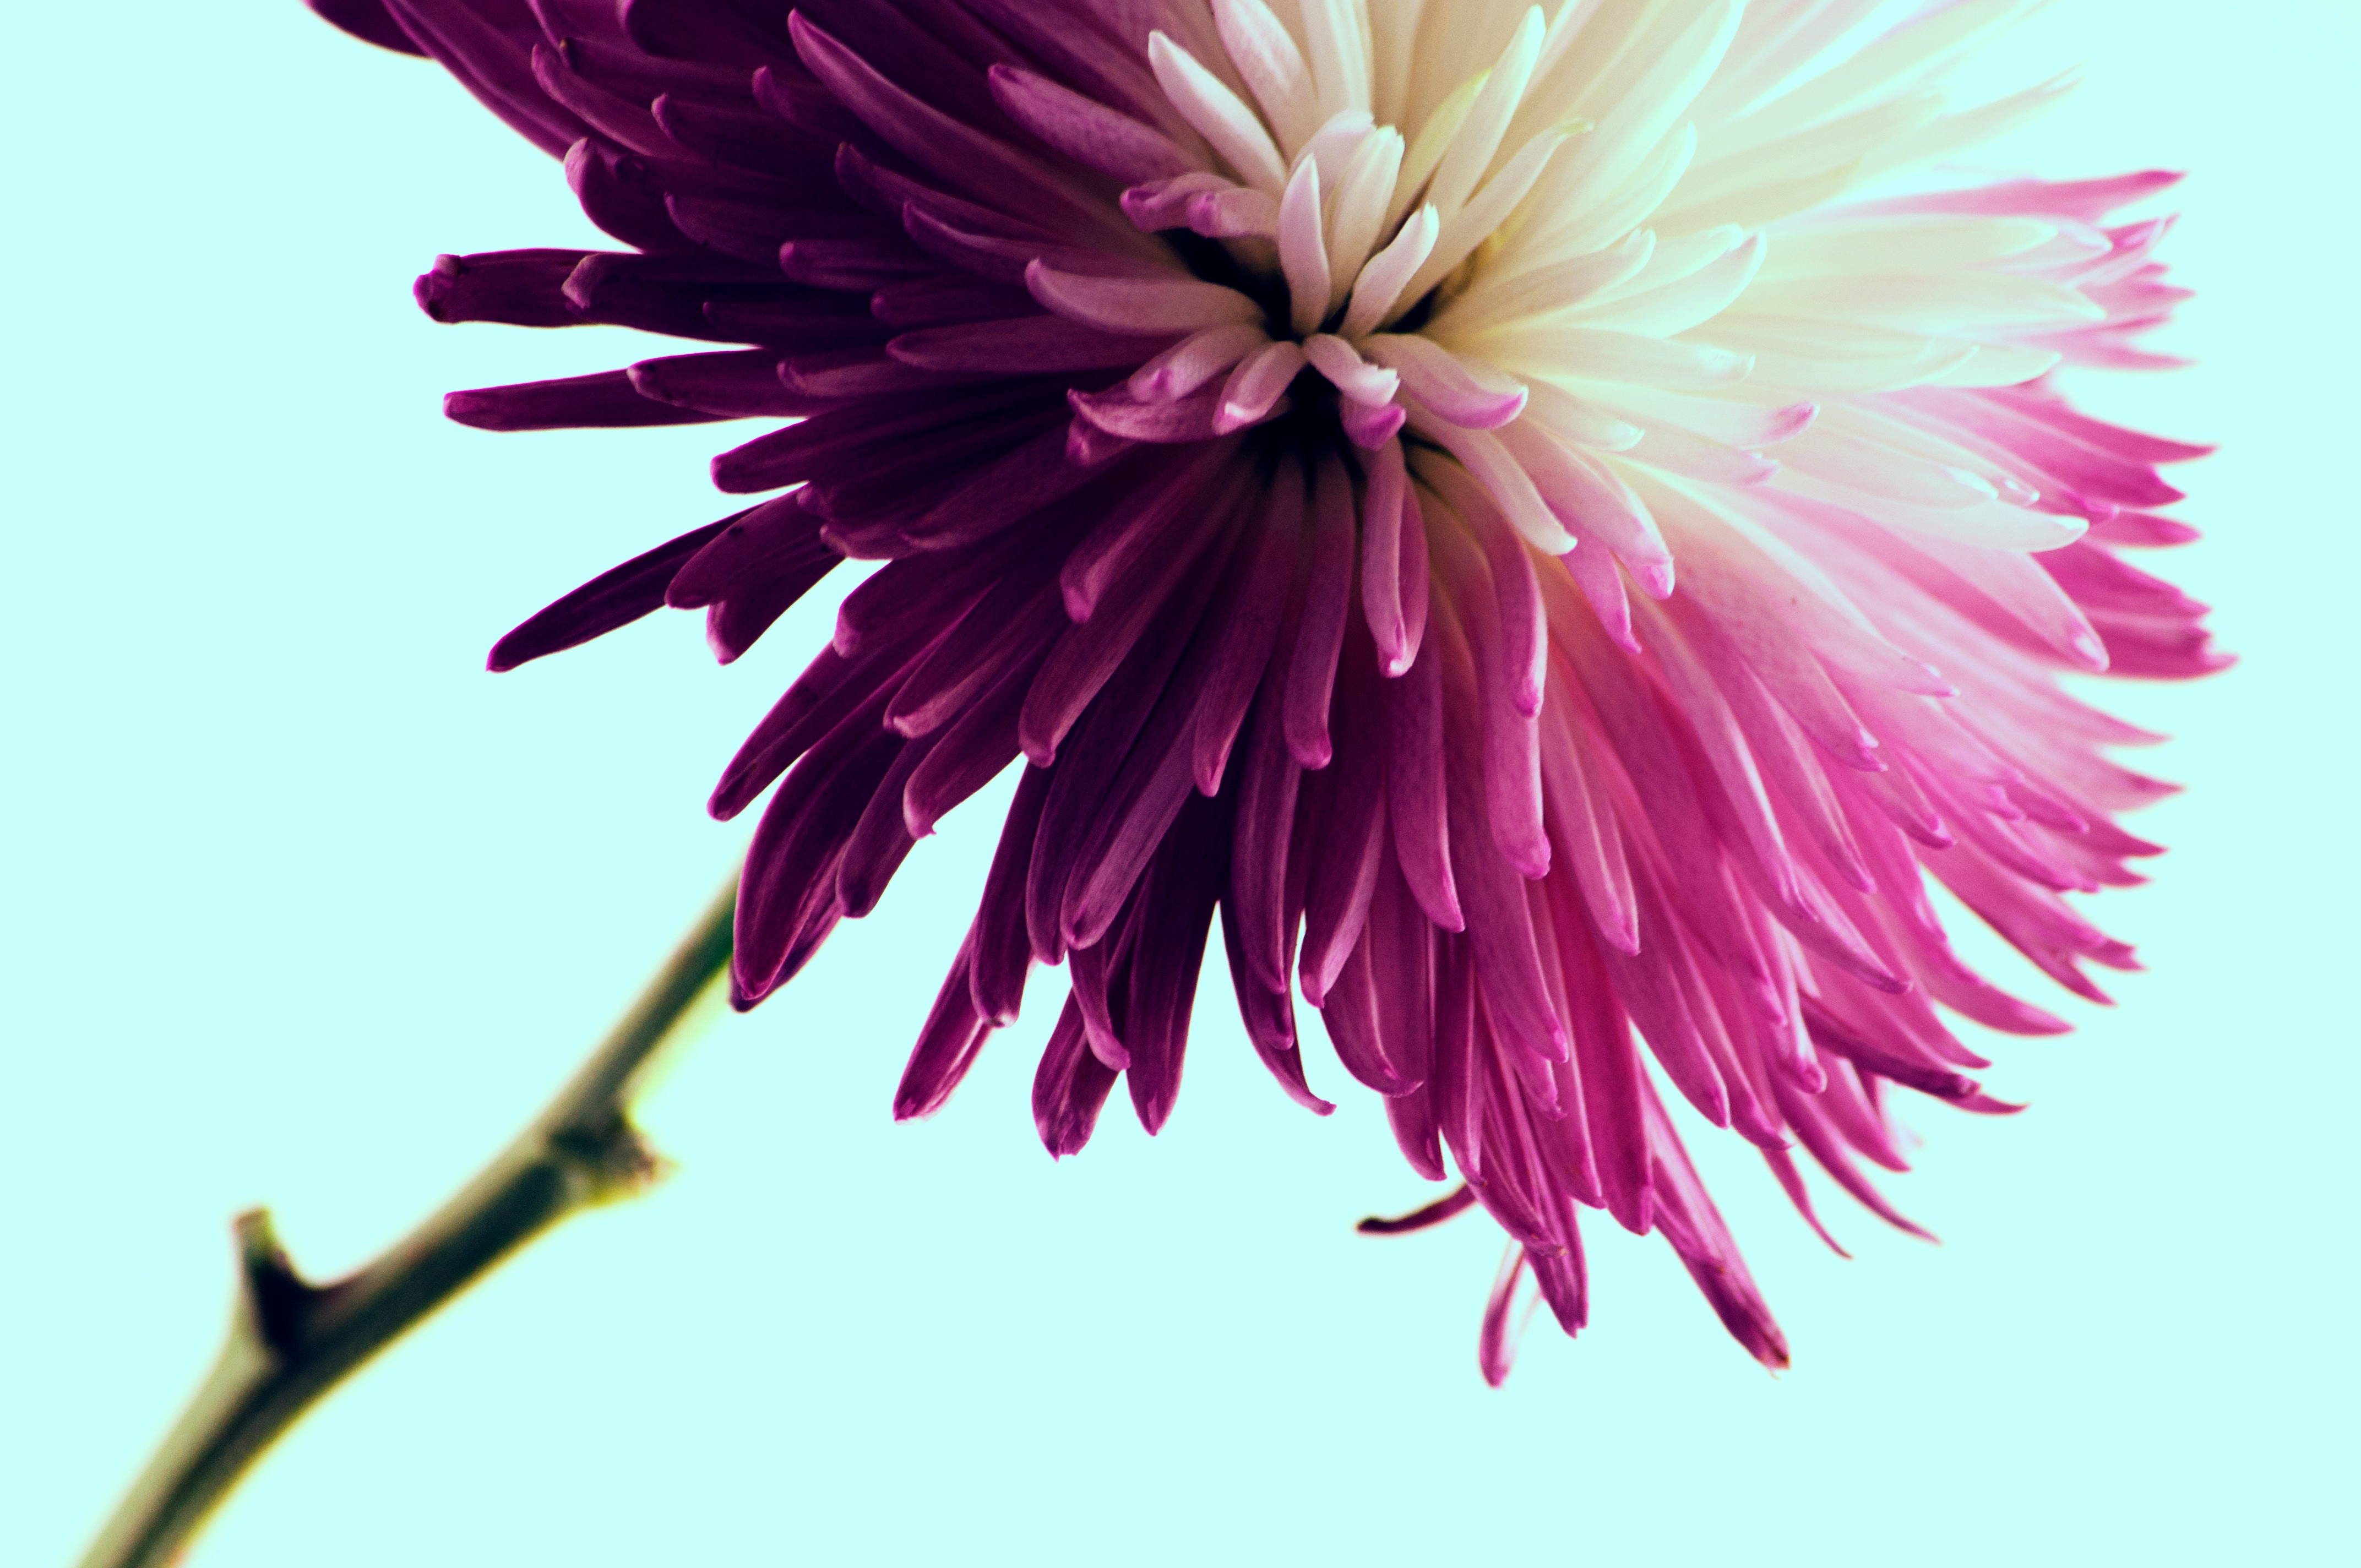
branch, plant, stem, flower, petal, pink, flora, dahlia, flowering plant, daisy family, land plant